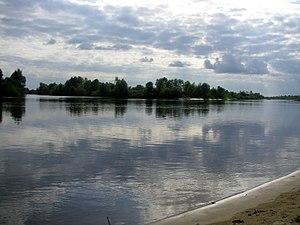
Cet article recense les zones humides de Biélorussie concernées par la convention de Ramsar.